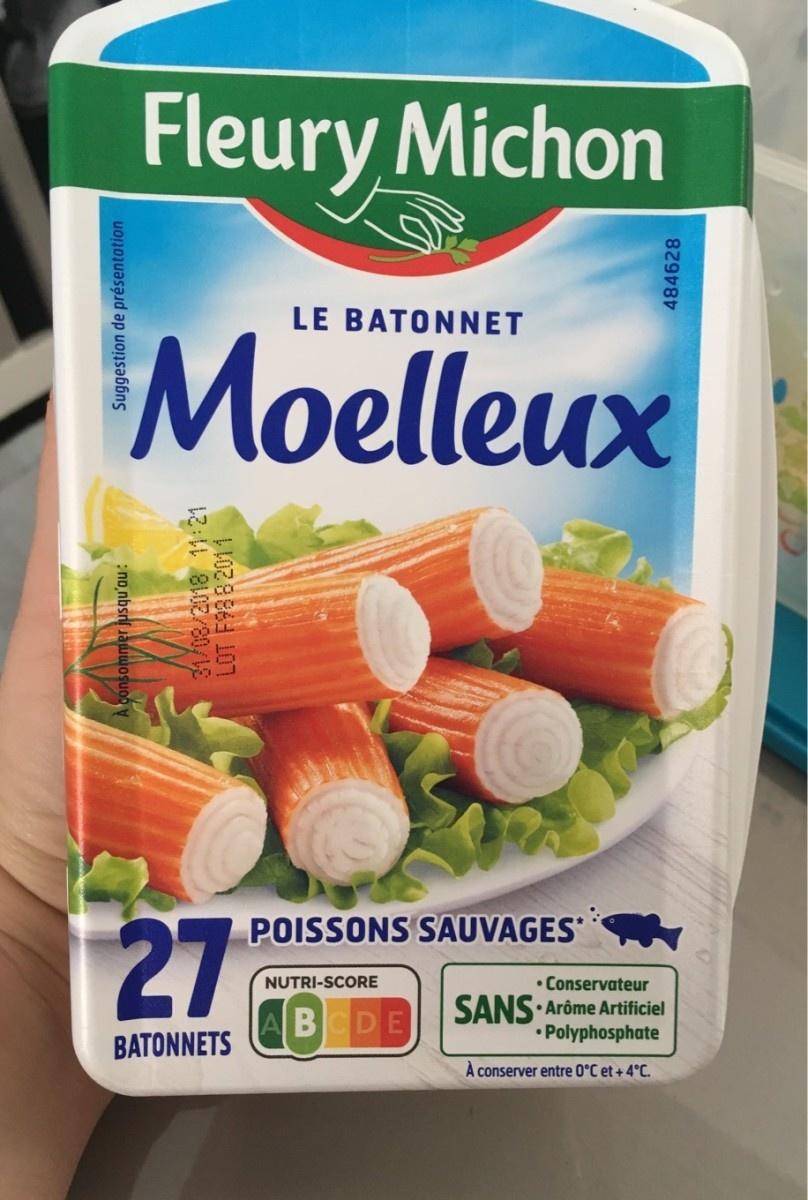
Nutri-Score label: nutriscore-b